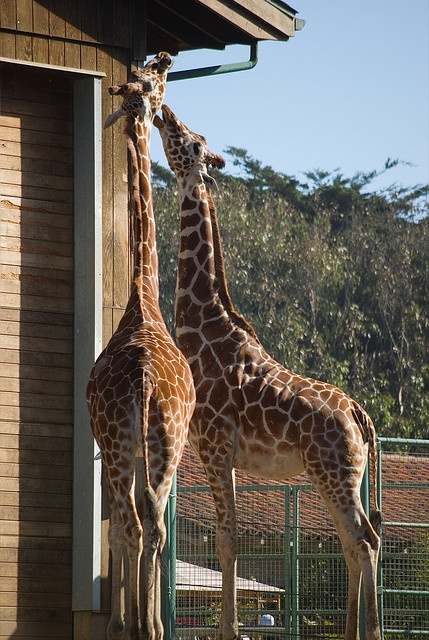
two giraffes looking up at an awning for food
There are two adult giraffe standing together in the den
Two giraffes in an enclosure reaching for the gutter on the roof.
Two giraffes standing next to a building in an enclosure.
Two giraffes stretching up toward the roof of a building.